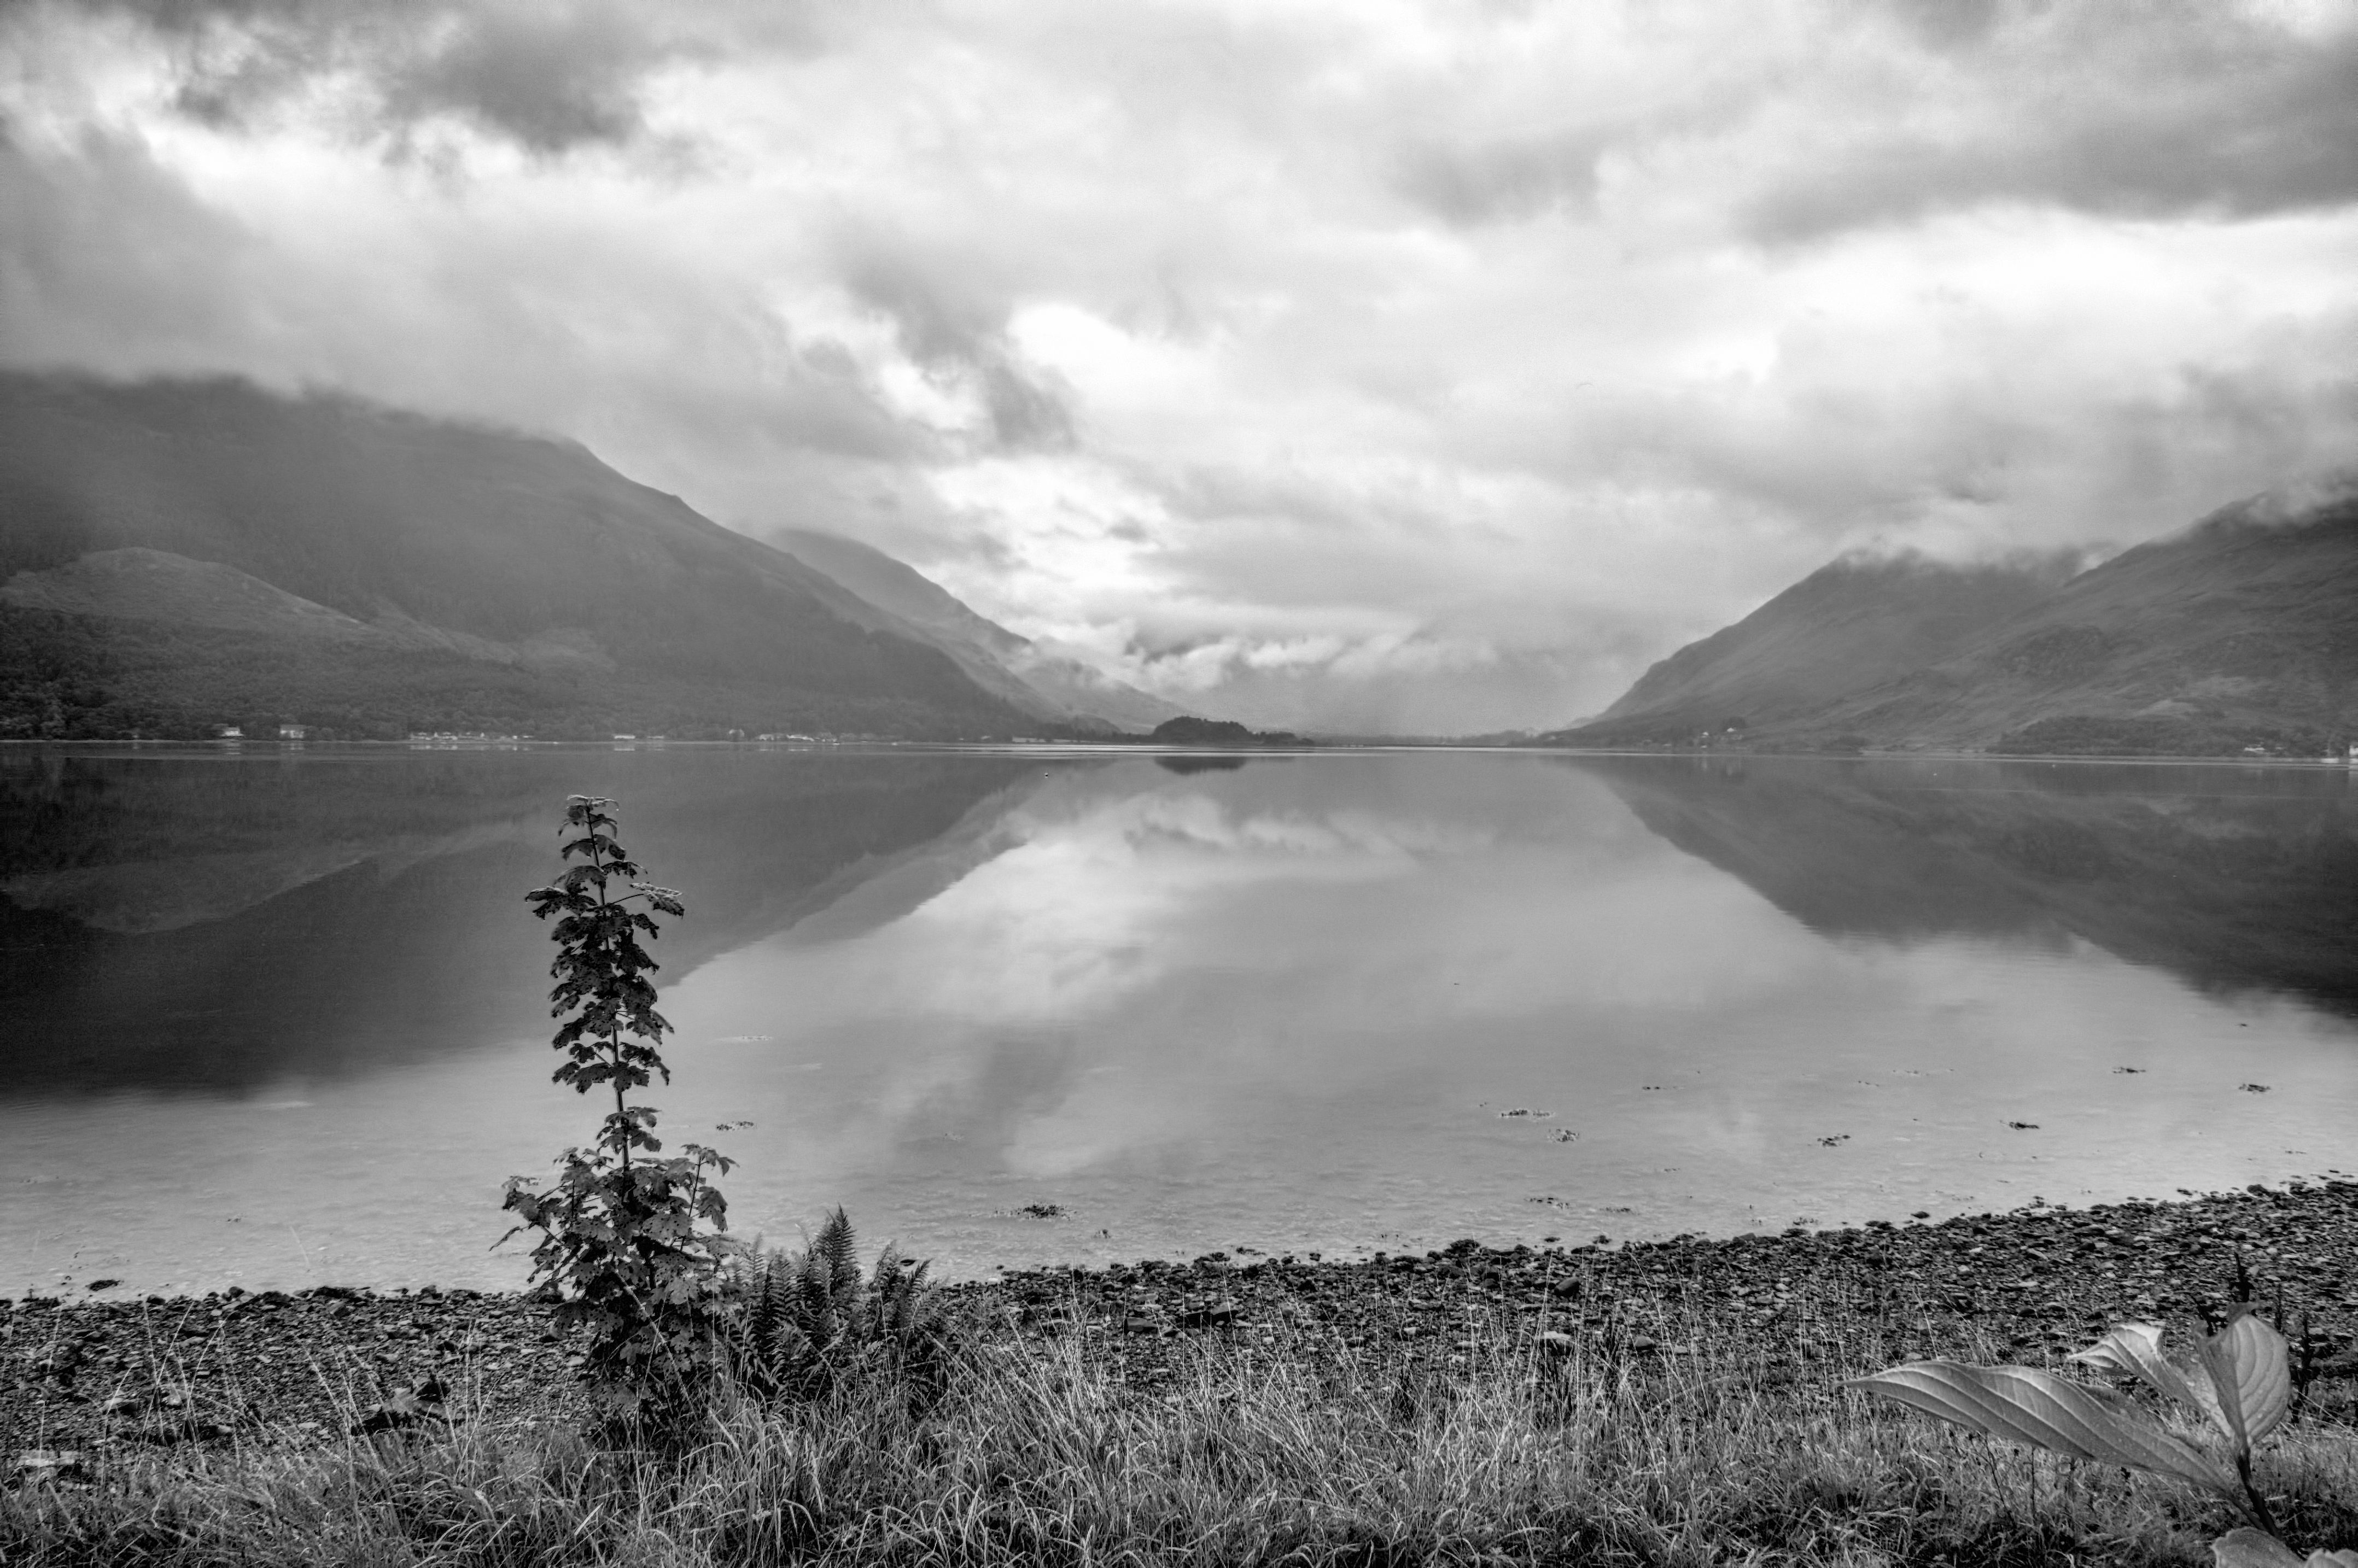
landscape, sea, nature, wilderness, mountain, snow, cloud, black and white, mist, photography, morning, hill, lake, river, mountain range, reflection, weather, monochrome, loch, highlands, lochduich, ratagan, monochrome photography, atmospheric phenomenon, mountainous landforms